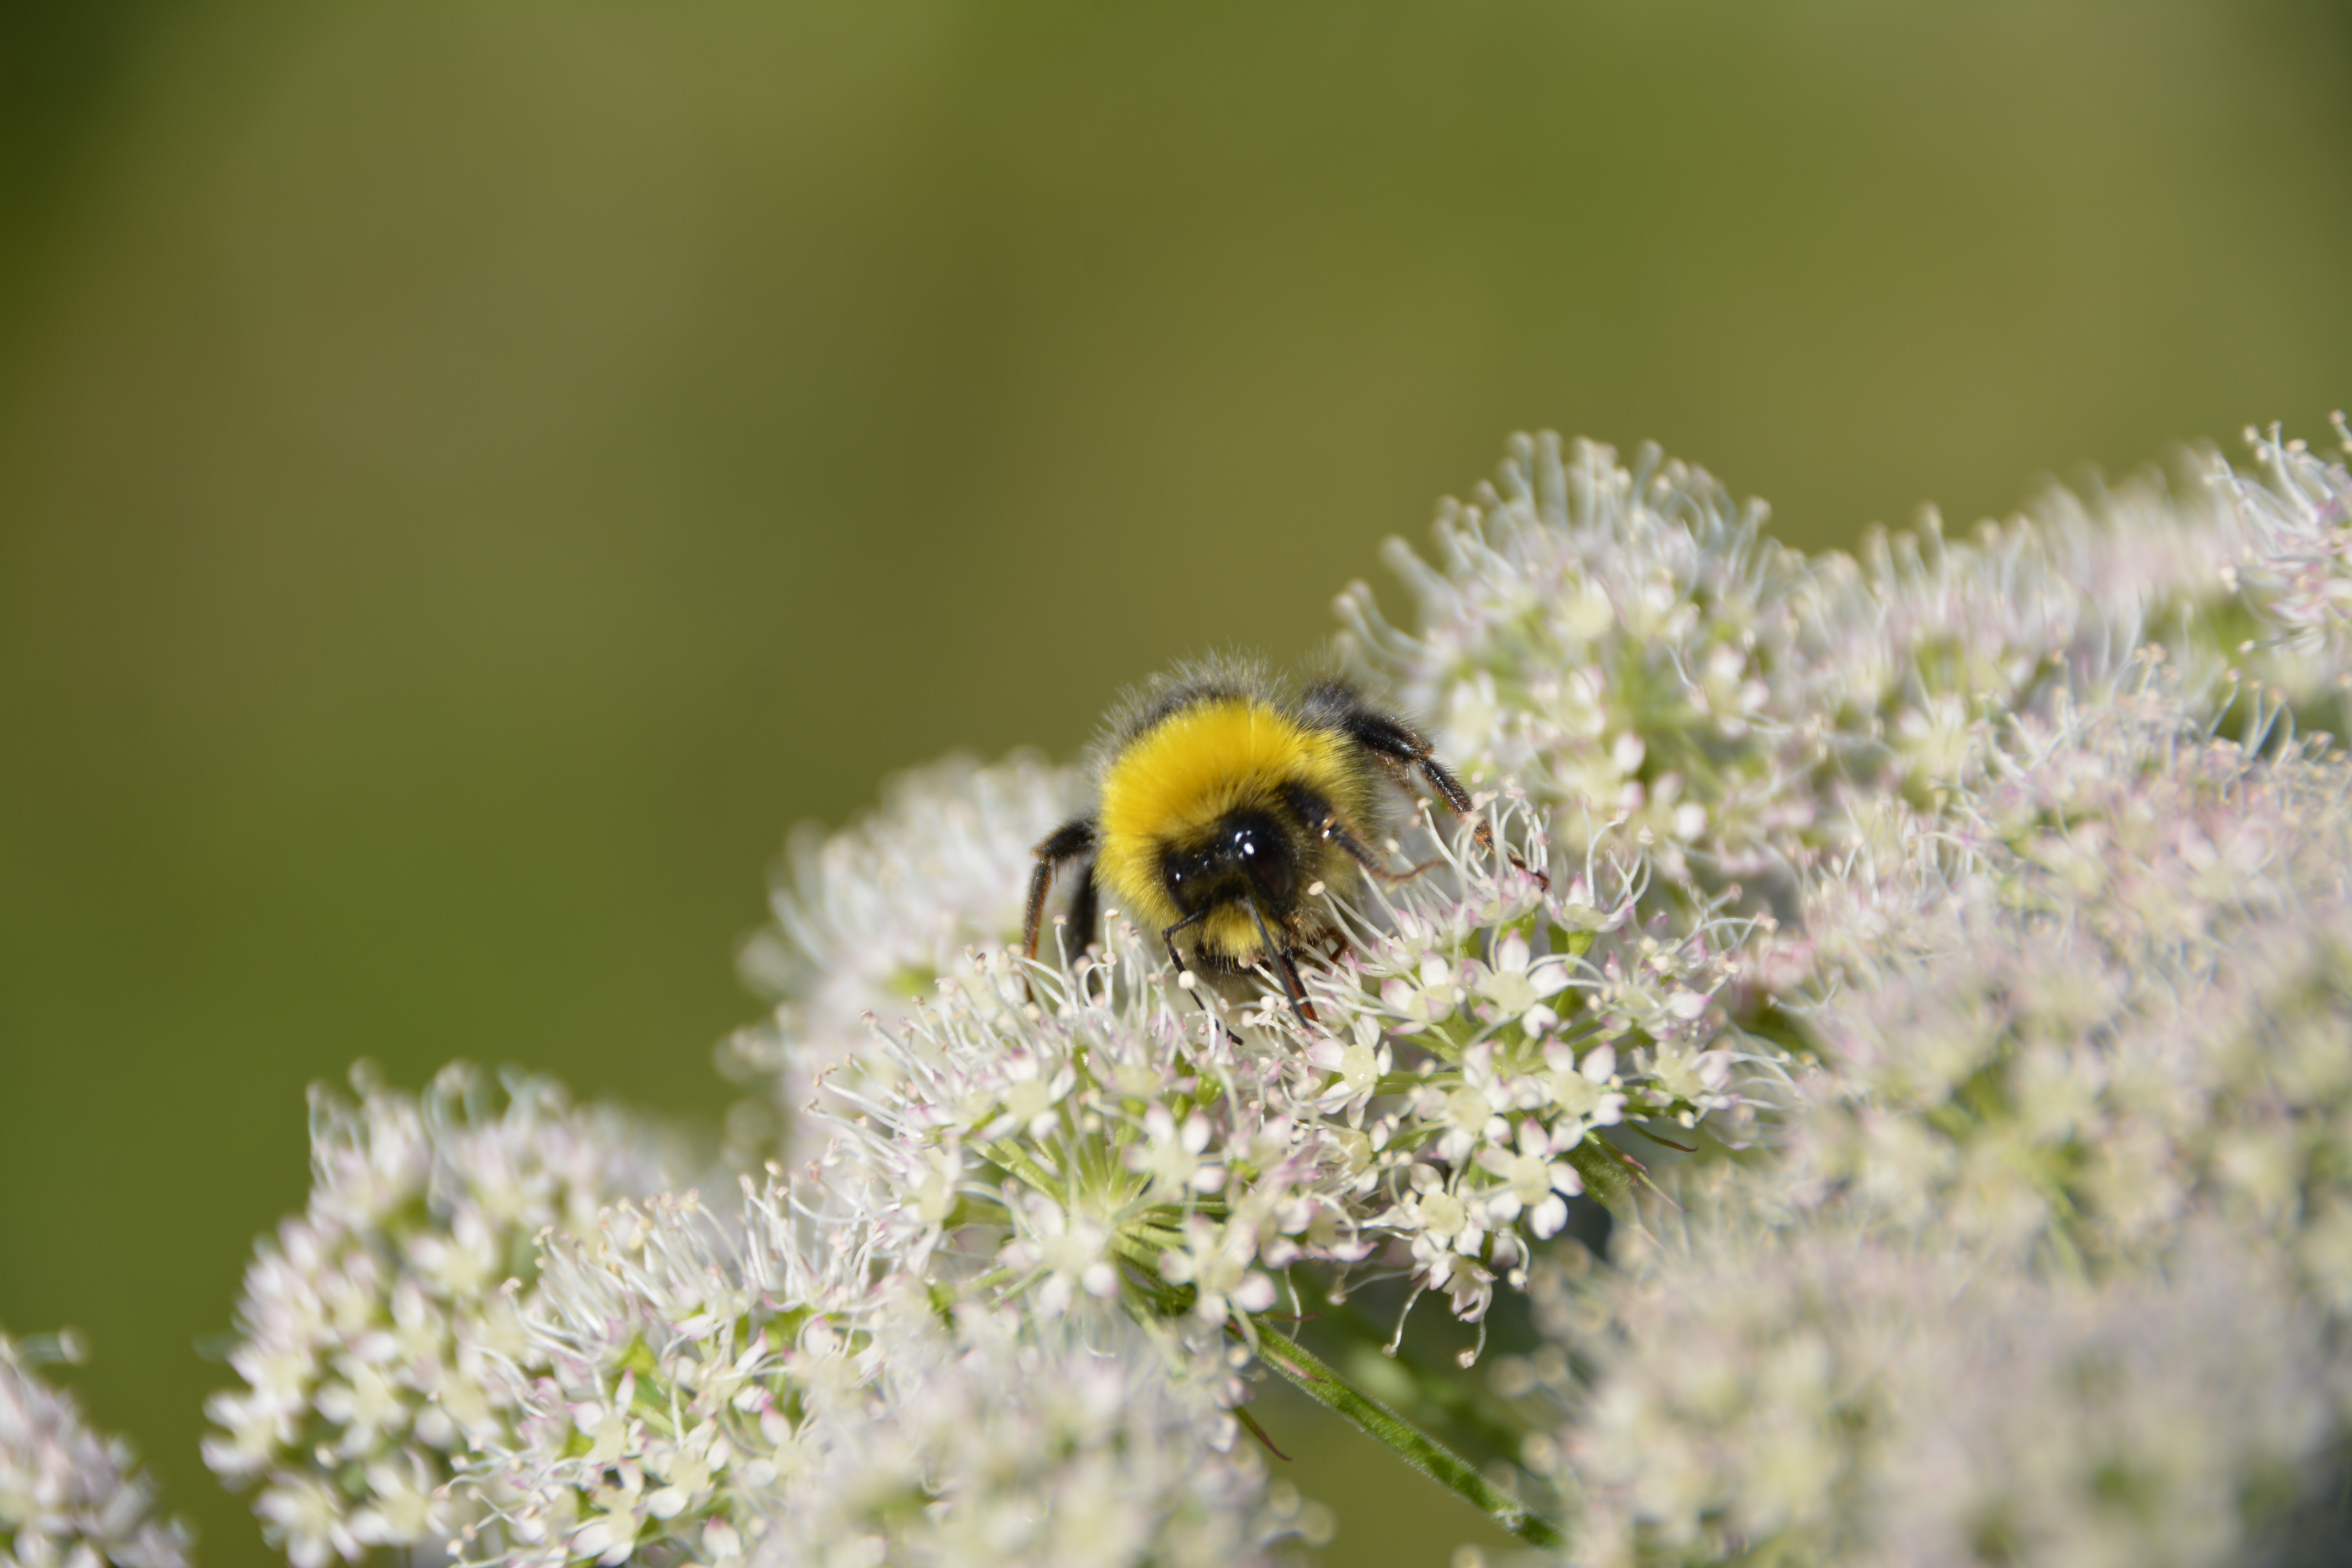
insect, honeybee, bee, bumblebee, membrane winged insect, flower, pollinator, invertebrate, macro photography, plant, pollen, yellow, close up, spring, organism, photography, arthropod, pest, wildflower, nectar, flowering plant, tachinidae, hoverfly, wasp, Megachilidae, parsley family, carpenter bee, perennial plant